Serres-Morlaàs

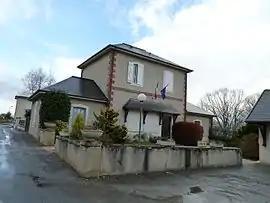
The town hall of Serres-Morlaàs

Serres-Morlaàs is a commune in the Pyrénées-Atlantiques department in south-western France.